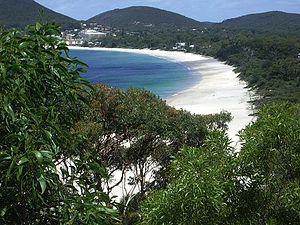
Shoal Bay est une ville portuaire de la baie de Port Stephens en Nouvelle-Galles du Sud en Australie.